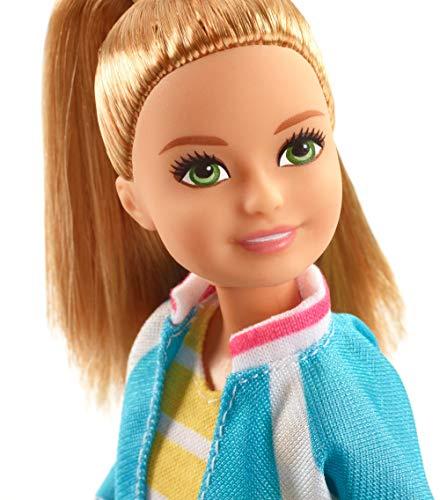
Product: Barbie Dreamhouse Adventures Stacie Doll, Approx. 9-inch
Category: Toys & Games | Dolls & Accessories | Dolls
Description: Stacie doll comes dressed in her signature look, a yellow and white striped t-shirt and colorful jacket with denim shorts.
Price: $9.99
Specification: ProductDimensions:4.5x1.9x12.8inches|ItemWeight:2.88ounces|ShippingWeight:3.84ounces(Viewshippingratesandpolicies)|ASIN:B07XB3J6PW|Itemmodelnumber:GHR63|Manufacturerrecommendedage:36months-6years